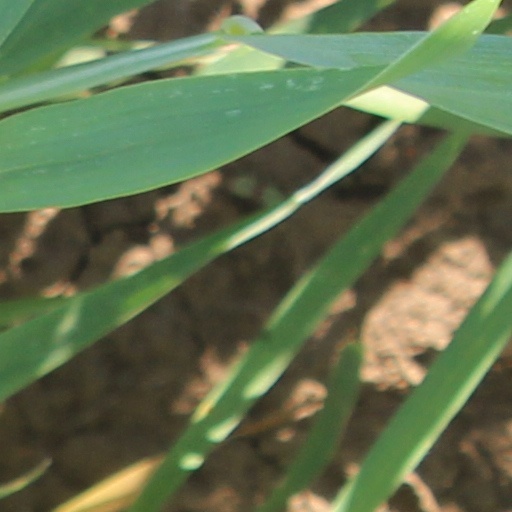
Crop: wheat